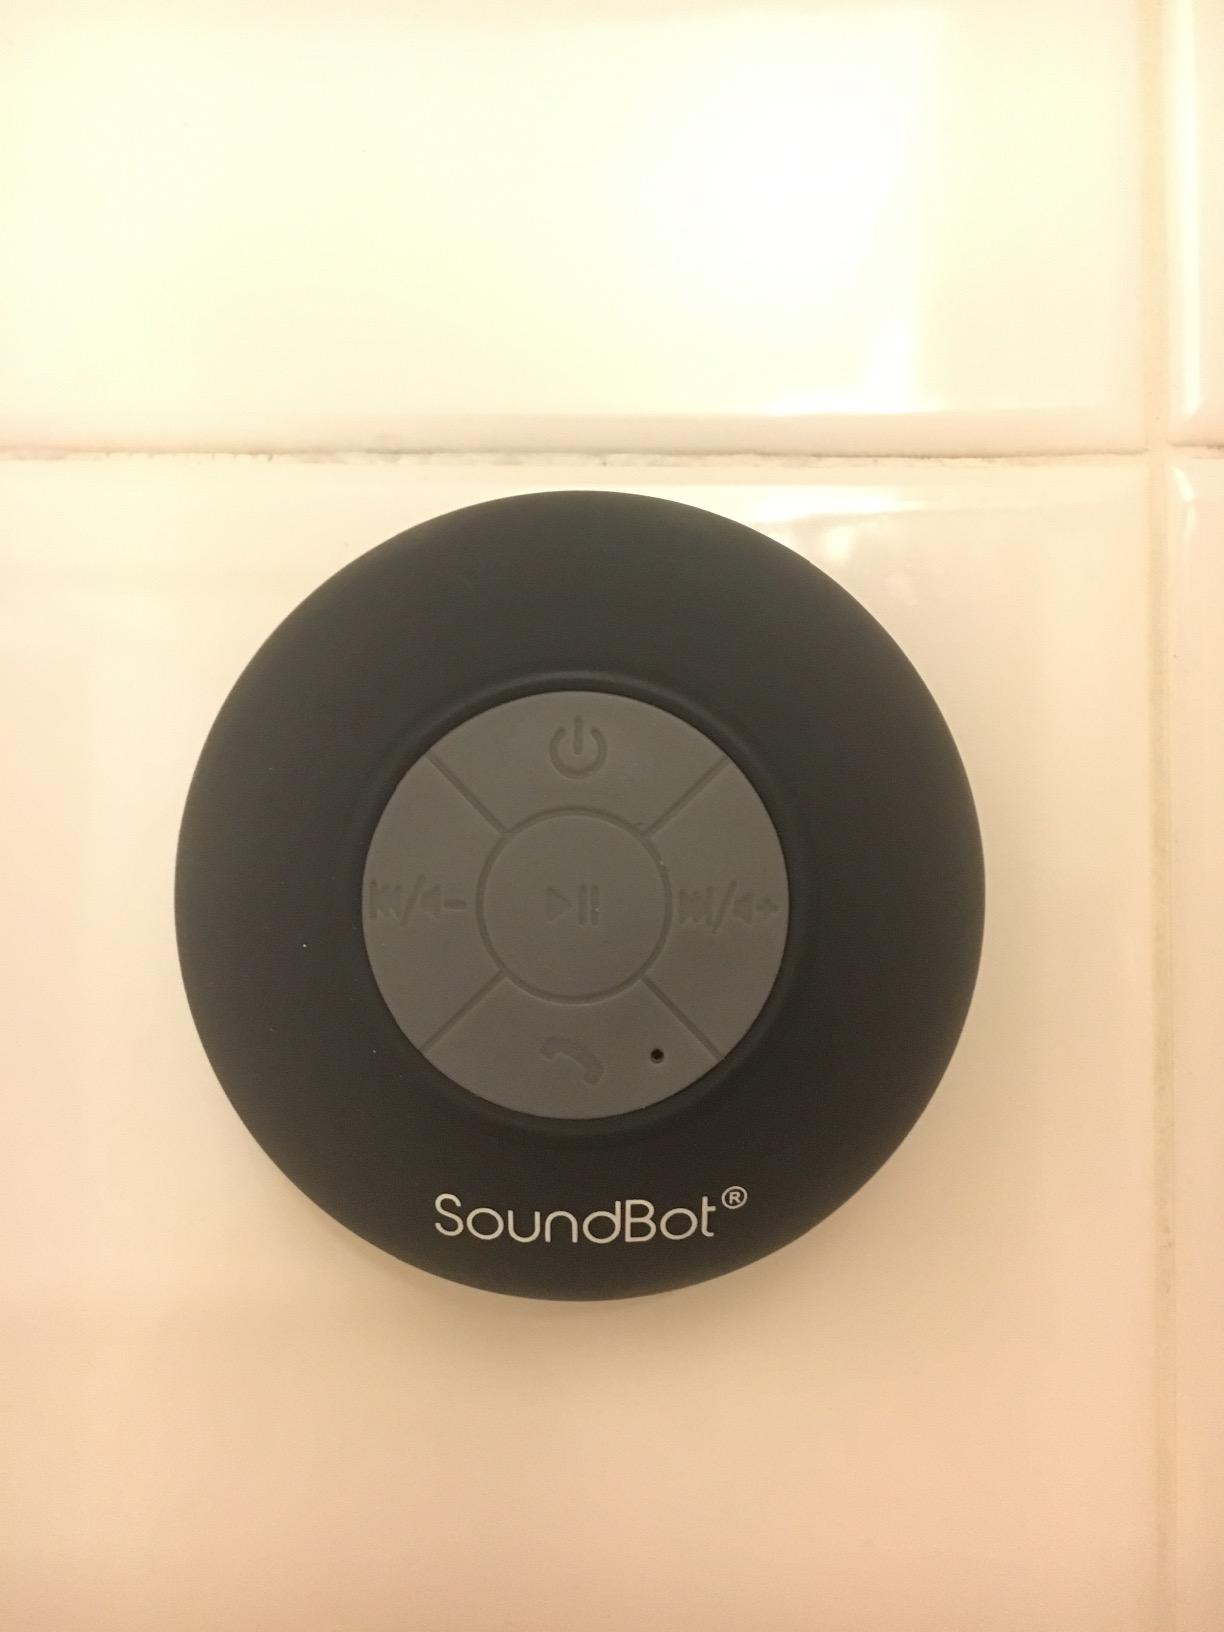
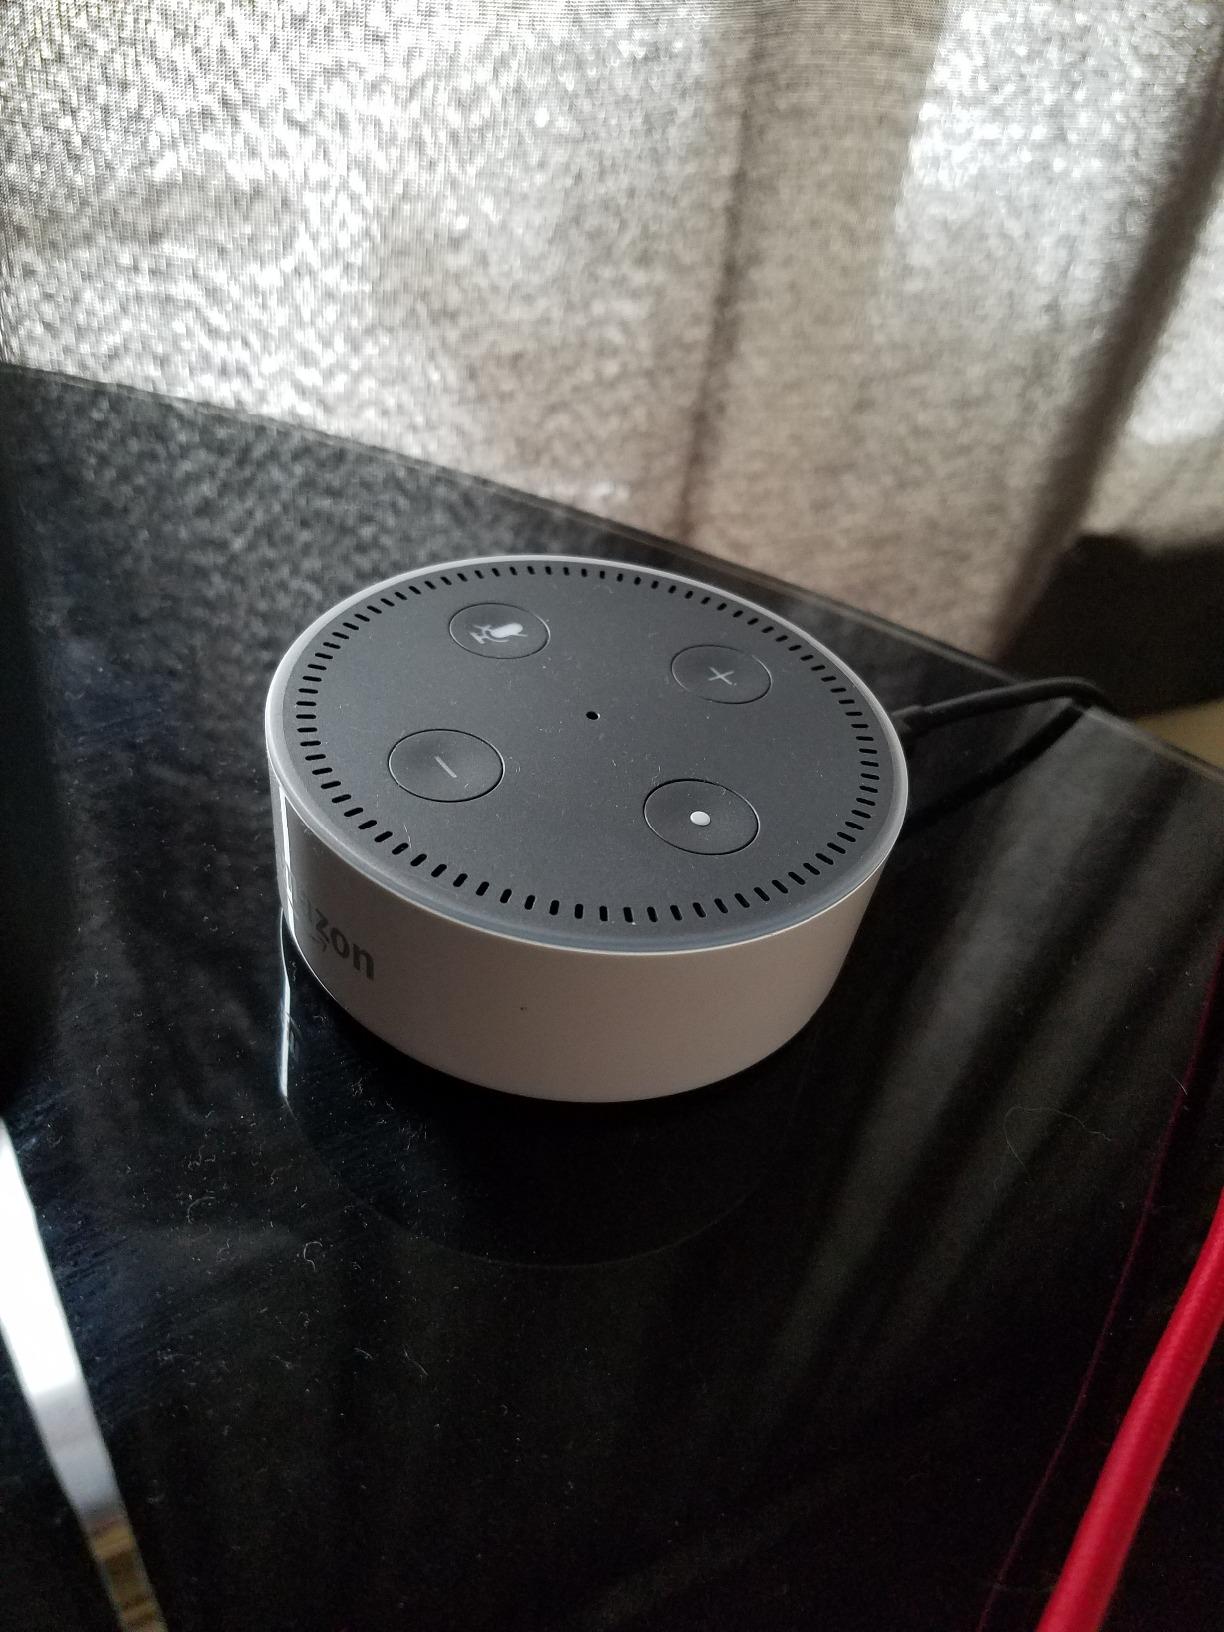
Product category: speaker
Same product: no